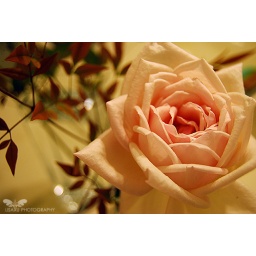
a simple pink rose in full bloom...